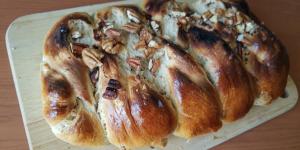
pan de feria de nuez